Roswell Eaton Goodell

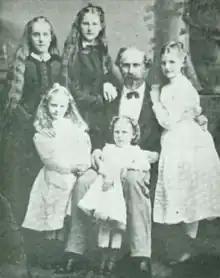
In Paris in 1871, Roswell Eaton Goodell poses with his five daughters L-R (daughters): Back row: Mary, Annie; front row: Clara, Olive, Jennie

Several sources say Goodell was born in October 21, 1825, in Abington, Connecticut; though the LaSalle County, Illinois Genealogy Guild believes he was born in 1827 in Pomfret, Connecticut. He was the son of father Roswell and mother Olive. His father was a farmer and/or an architect. His great-great-great grandfather had settled in Abington in 1699, and had been one of the early settlers of the area.